Michael J. Kennish

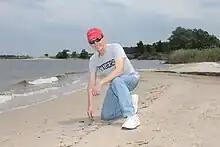
Dr. Michael J. Kennish

Michael J. Kennish is an American marine scientist and a research professor in the Institute of Marine and Coastal Sciences at Rutgers University in New Brunswick, New Jersey.